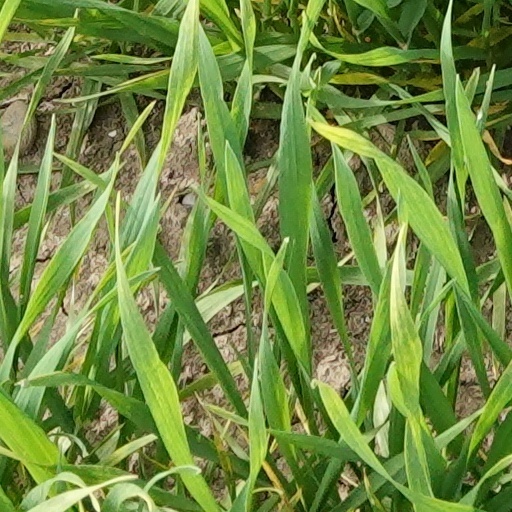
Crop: wheat